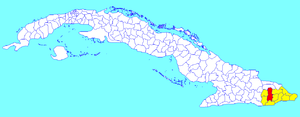
Les provinces de Cuba sont divisées en 168 municipalités ou municipios. Elles ont été créées par la loi nᵒ 1304 du 3 juillet 1976 et réformées en 2010 avec l'absorption de la municipalité de Varadero par celle de Cárdenas et la création de deux nouvelles provinces à compter du 1ᵉʳ janvier 2011 : la province d'Artemisa et la province de Mayabeque.